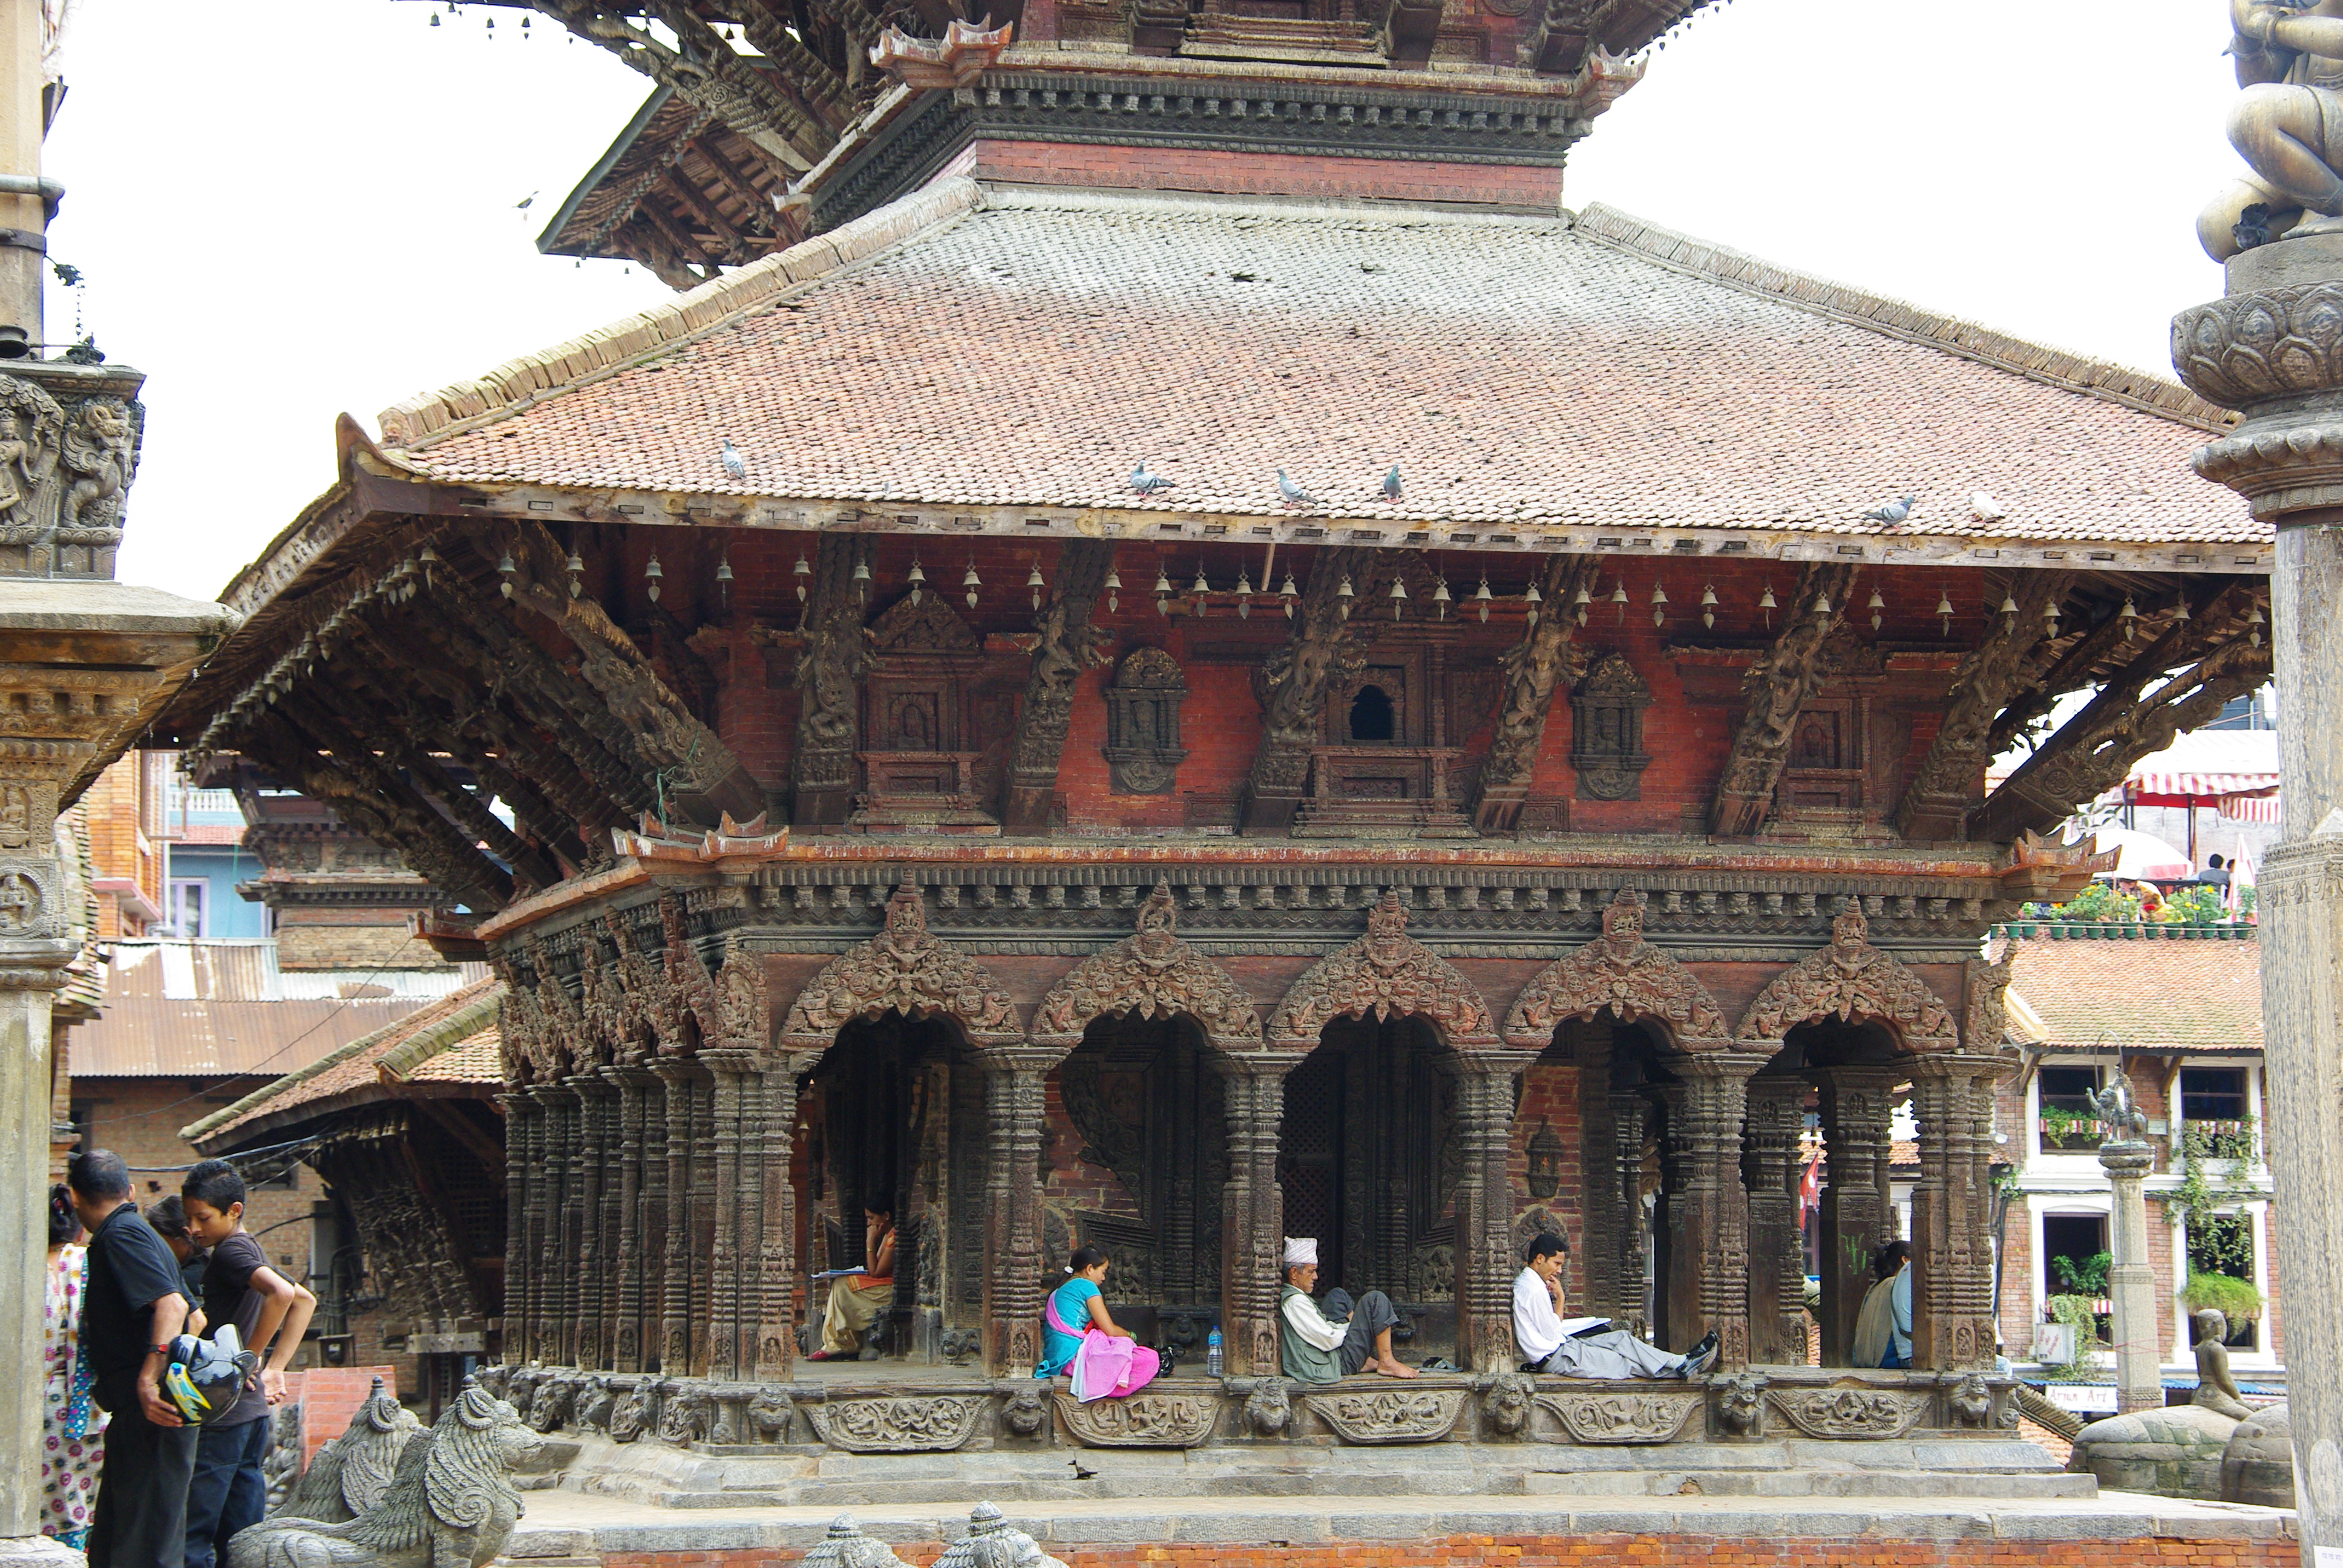
bhaktapur, monument, nepal, holy places, building, temple, architecture, place of worship, historic site, shrine, wat, hindu temple, chinese architecture, tourism, ancient history